Jerzy Grotowski

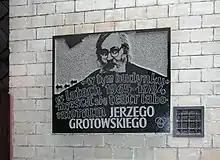
A commemorative plaque devoted to Grotowski in Wrocław

In 1973 Grotowski published "Holiday", which outlined a new course of investigation. He would pursue this 'Paratheatrical' phase until 1978. This phase is known as the 'Paratheatrical' phase of his career because it was an attempt to transcend the separation between performer and spectator. Grotowski attempted this through the organization of communal rites and simple interactive exchanges that went on sometimes for extended periods, attempting to provoke in poor participants a deconditioning of impulse. The most widely circulated description of one of these post-theatrical events (a "beehive") is given by Andre Gregory, Grotowski's longtime friend and the American director whose work he most strongly endorsed, in "My Dinner With Andre". Various collaborators who had been important to Grotowski's work in what he termed his "Theatre of Productions" phase had difficulty following him in these explorations beyond the boundary of conventional theatre. Other, younger members of the group came to the foreground, notably Jacek Zmysłowski, whom many would consider Grotowski's closest collaborator in this period. Theatre critics have often exoticized and mystified Grotowski's work on the basis of these paratheatrical experiments, suggesting that his work should be seen in the lineage of Antonin Artaud, a suggestion Grotowski strongly resisted. Later in life, he clarified that he quickly found this direction of research limiting, having realized that unstructured work frequently elicits banalities and cultural cliché from participants.